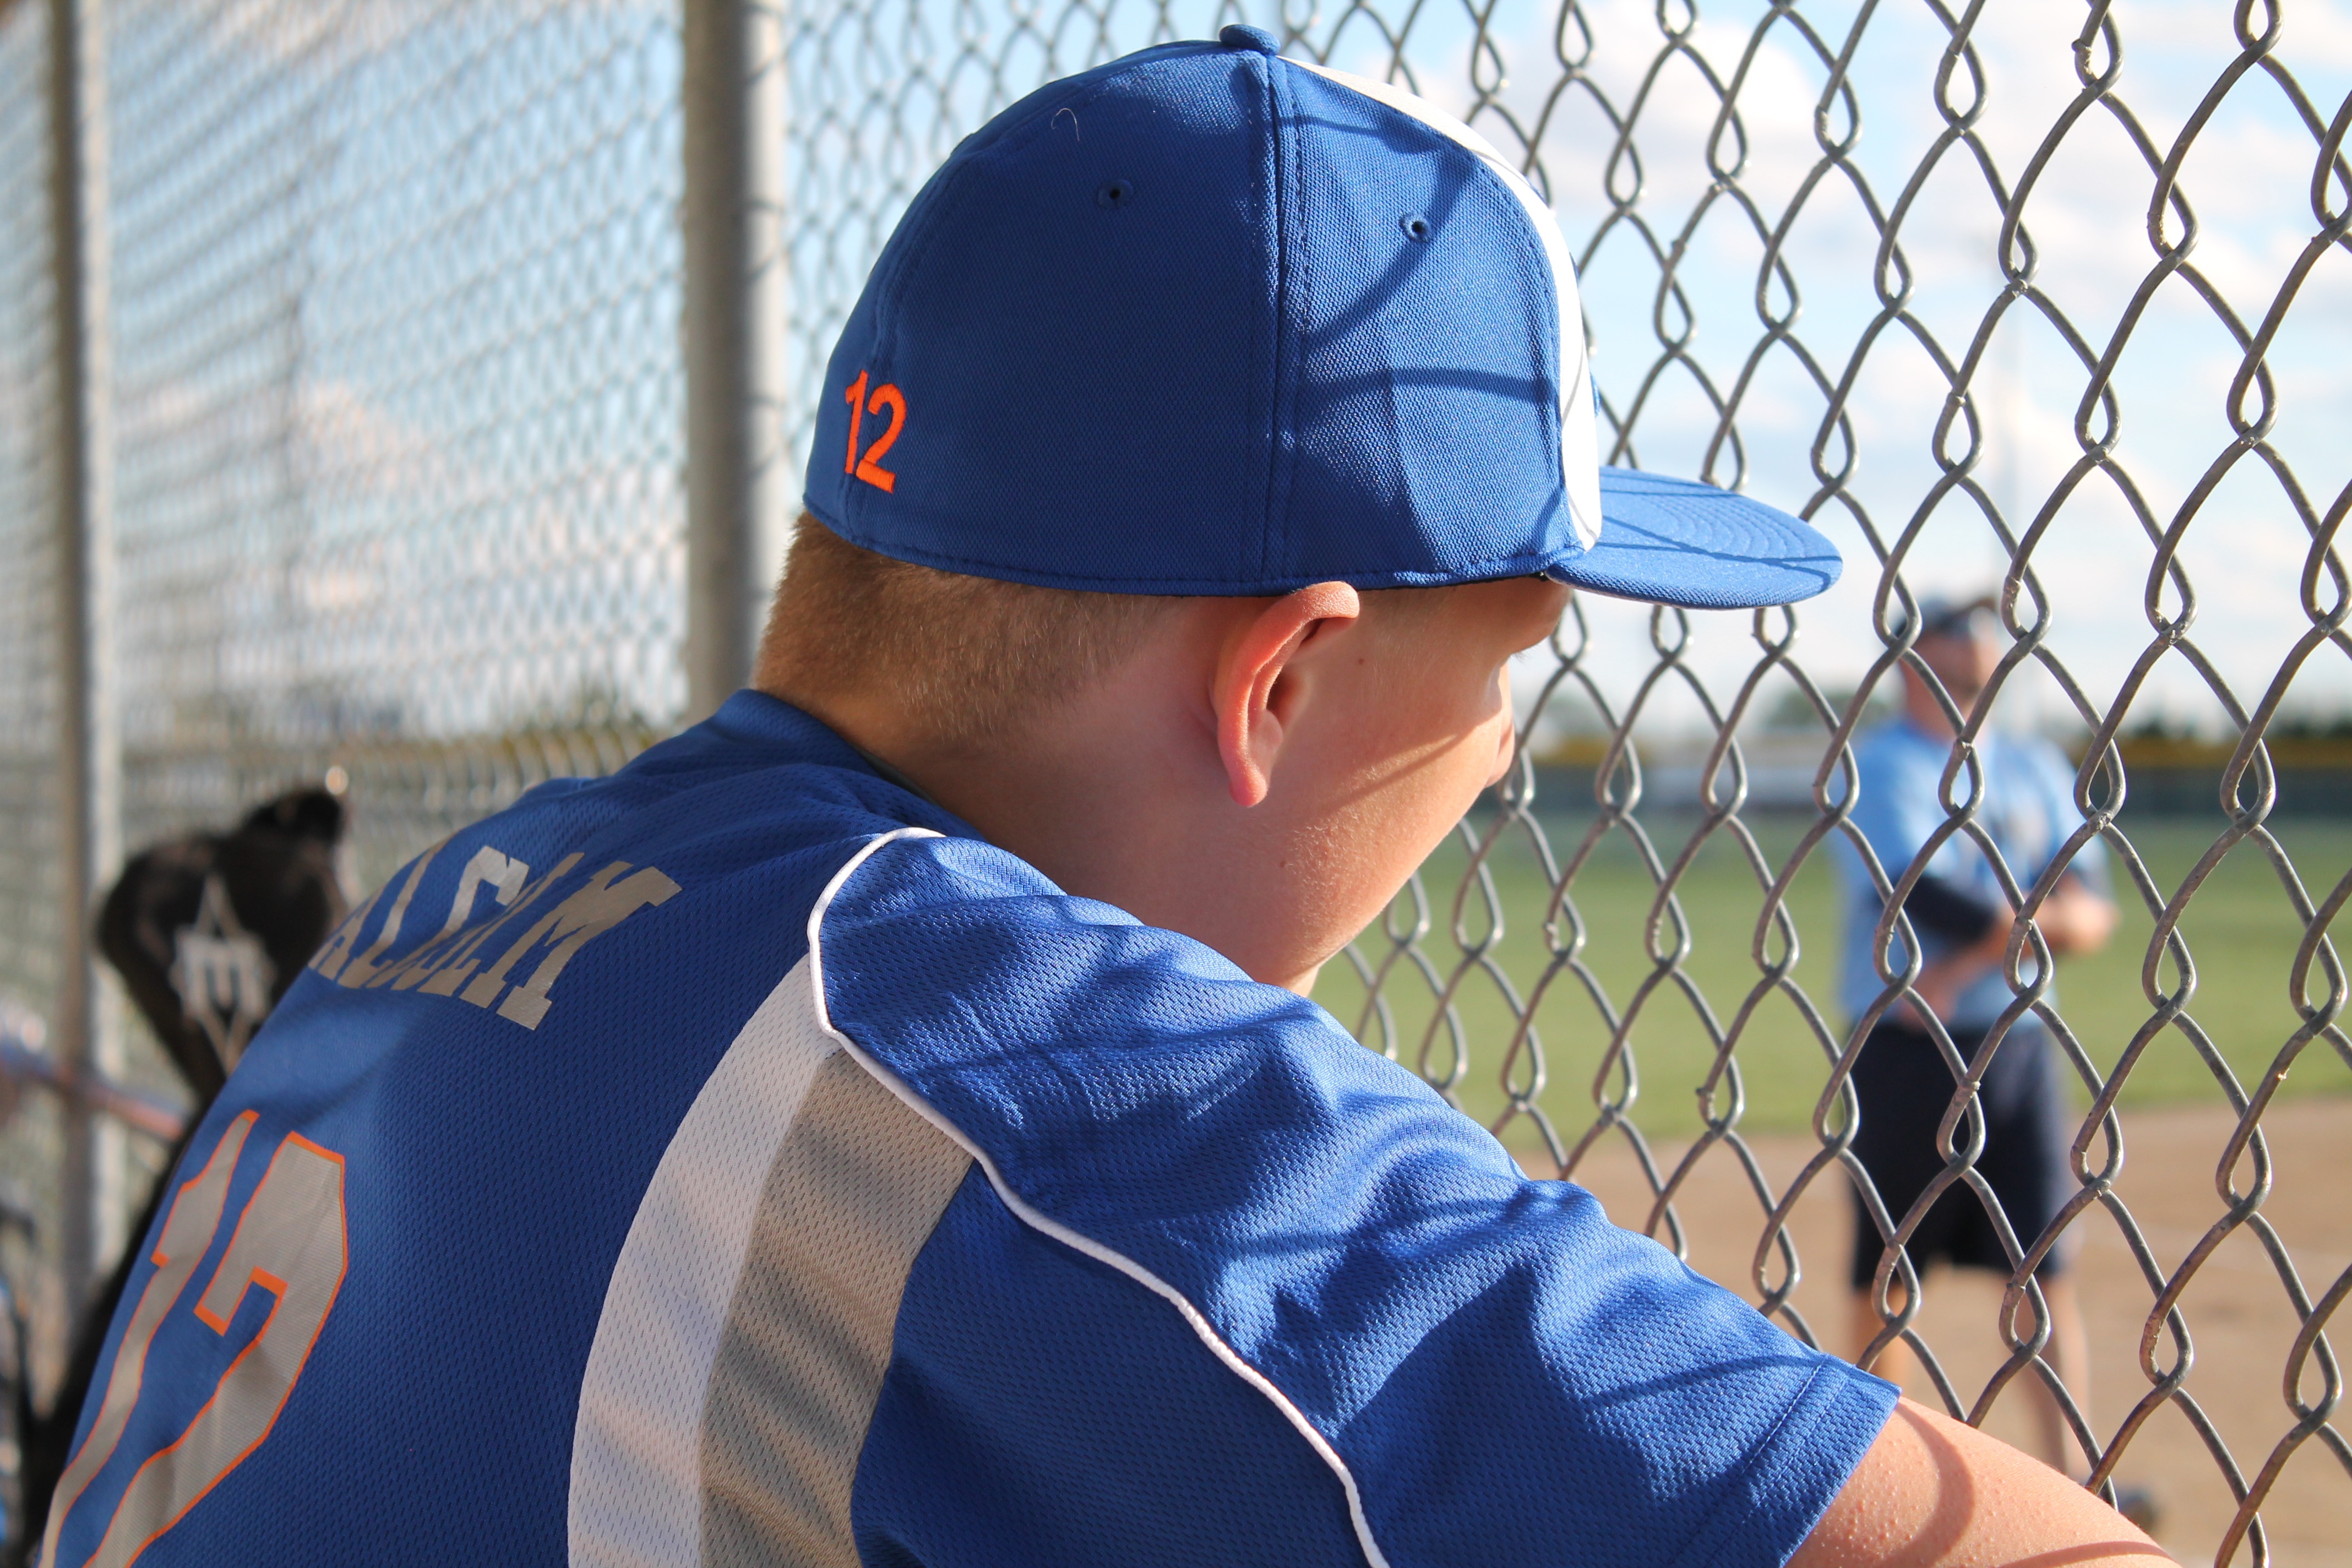
baseball, spring, blue, player, sports, tournament, softball, ball game, team sport, competition event, bat and ball games, baseball positions